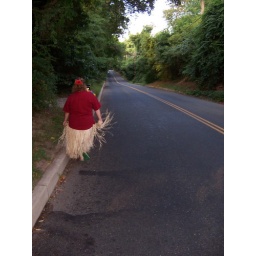
Ellen walking down the road in a grass skirt